North Atlantic right whale

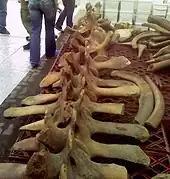
North Atlantic right whale skeleton found on the Thames in 2010 at Bay Wharf, Greenwich

The whale's scientific name is "Eubalaena glacialis", which means "good, or true, whale of the ice".